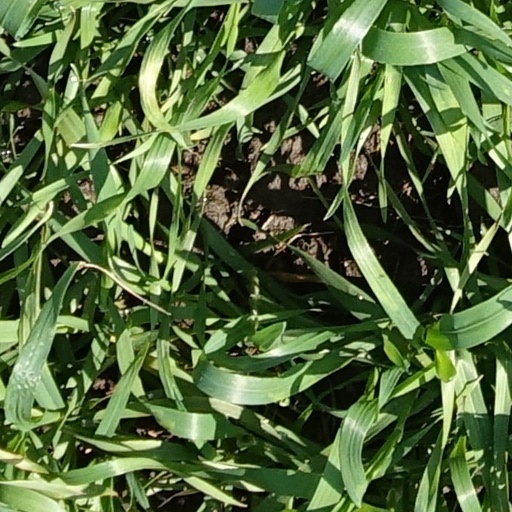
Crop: wheat